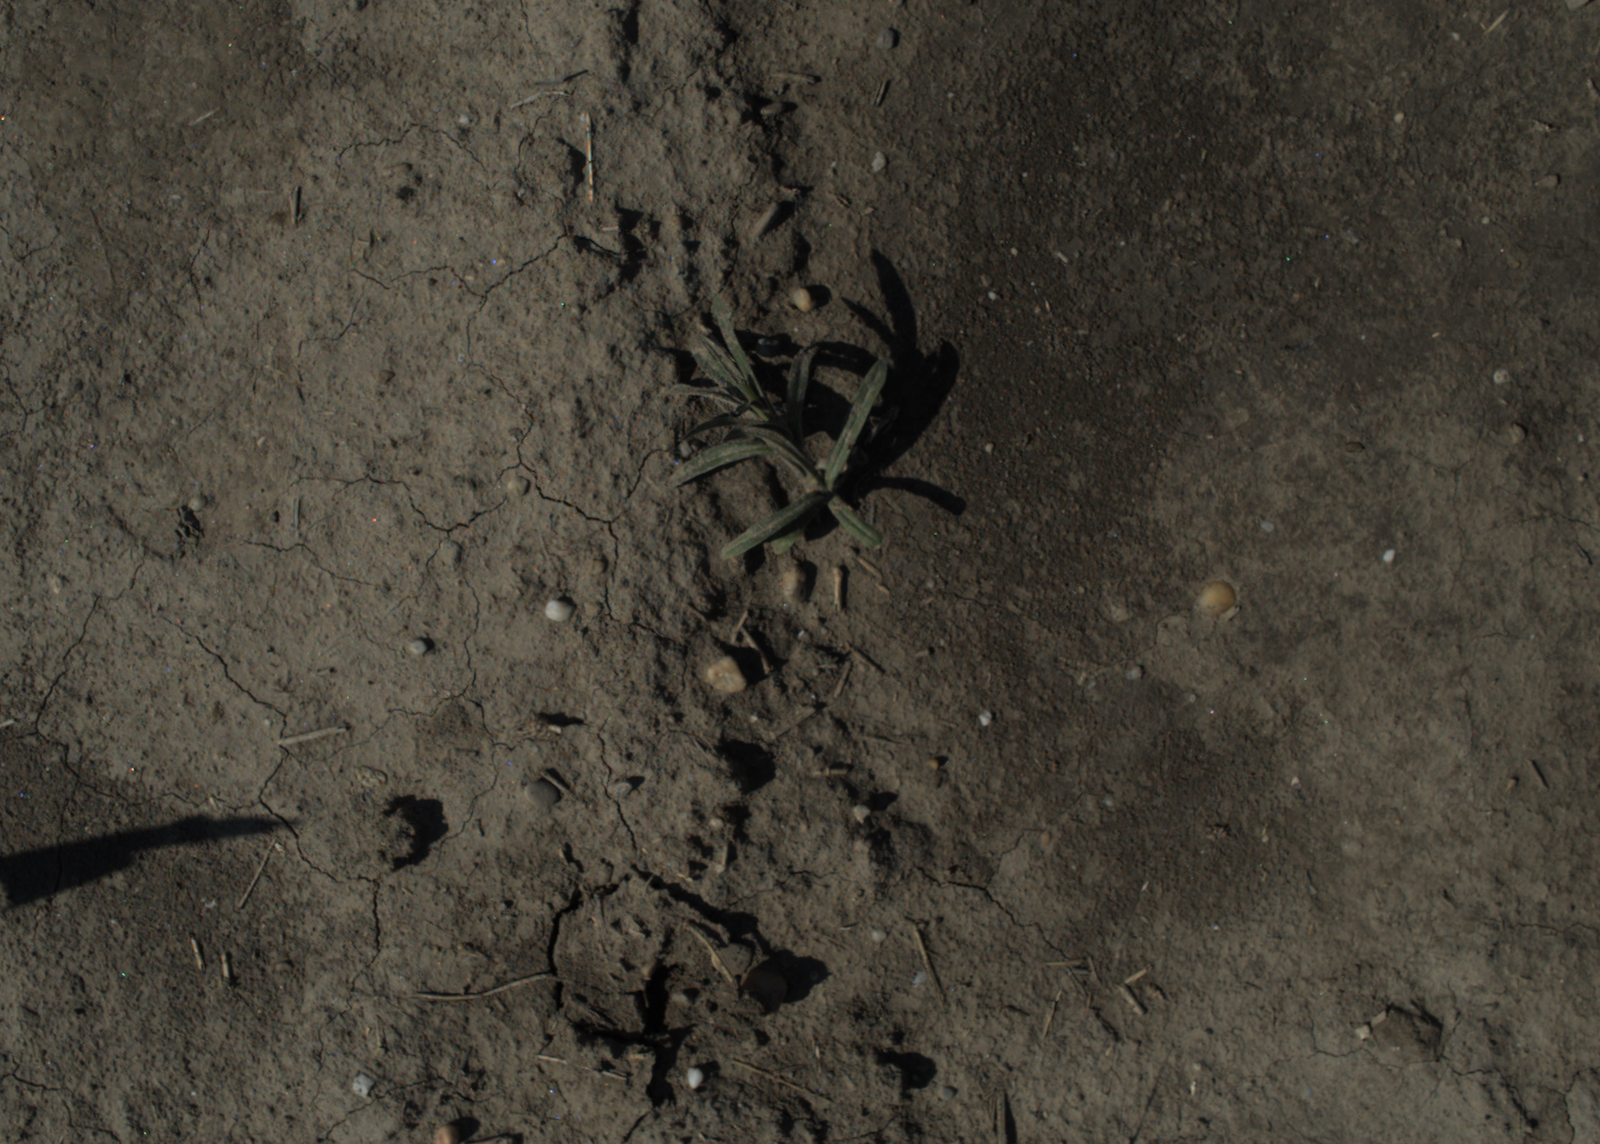
Capture date: 15.07.2021 09:47:17
Weather: sunny
Wind: light
Seeding date: 08.06.2021
Plant canopy height (mm): 962